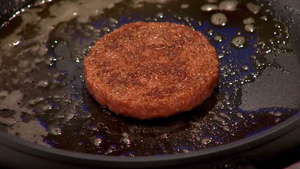
La viande cultivée, aussi dénommée viande in vitro, viande cellulaire, viande synthétique ou viande artificielle, est un produit carné réalisé par des techniques d'ingénierie tissulaire qui se passent ainsi de l'abattage d'animaux.